Jon Gorenc Stanković

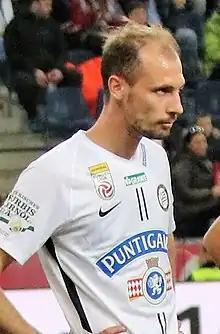
Stanković with Sturm Graz in 2022

Jon Gorenc Stanković (born 14 January 1996) is a Slovenian professional footballer who plays as a defensive midfielder for the Austrian Football Bundesliga side Sturm Graz and the Slovenia national team.